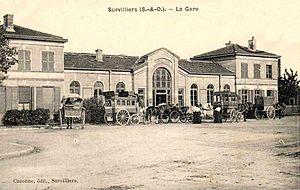
La place de la gare de Survilliers, avec des omnibus à cheval pour La Chapelle-en-Serval (à g.) et Mortefontaine.
Survilliers est une commune française située dans le canton de Goussainville, dans le département du Val-d'Oise en région Île-de-France. Elle appartient à l'unité urbaine de Fosses et à l'aire urbaine de Paris.
La gare de Survilliers - Fosses est une gare ferroviaire française de la ligne de Paris-Nord à Lille, située dans la commune de Fosses, à proximité de Survilliers.